Woodland, California

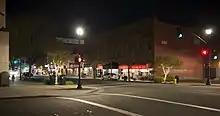
Downtown Woodland, at Second and Main St.

Woodland's Chamber of Commerce was founded in 1900. During this time public activism helped Woodland get a library, a city park, and an improved cemetery. In 1910 Woodland was the most populous city in the county, with a population of 3,187. For the next forty years Woodland grew slowly but steadily, based on agriculture-related businesses: three rice mills, a sugar beet refinery, and a tomato cannery were built.